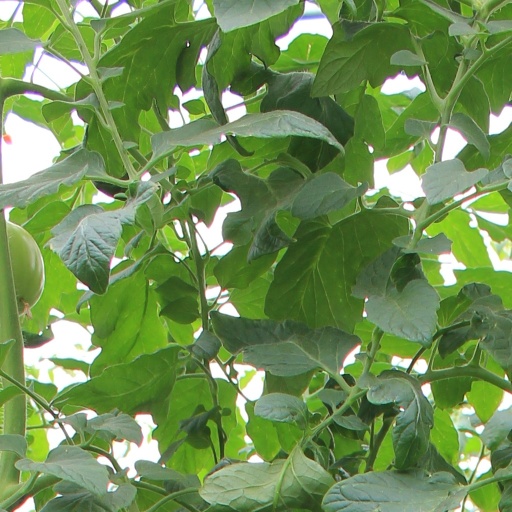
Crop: tomato